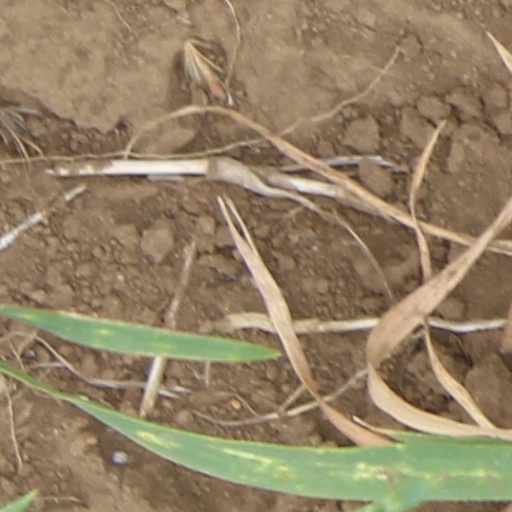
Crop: wheat